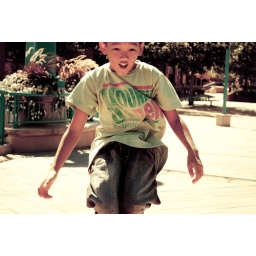
he's a jumper, mover, and all around out door boy